Daniel Boone

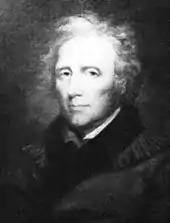
Portrait of Boone, John James Audubon, after 1810

Boone spent his final years in Missouri, often in the company of children and grandchildren. He continued to hunt and trap as much as his health and energy levels permitted, intruding upon the territory of the Osage tribe, who once captured him and confiscated his furs. In 1810, at the age of 76, he went with a group on a six-month hunt up the Missouri River, reportedly as far as the Yellowstone River, a round trip of more than 2,000 miles. He began one of his final trapping expeditions in 1815, in the company of a Shawnee and Derry Coburn, a slave who was frequently with Boone in his final years. They reached Fort Osage in 1816, where an officer wrote, "We have been honored by a visit from Col. Boone... He has taken part in all the wars of America, from Braddock's war to the present hour," but "he prefers the woods, where you see him in the dress of the roughest, poorest hunter."